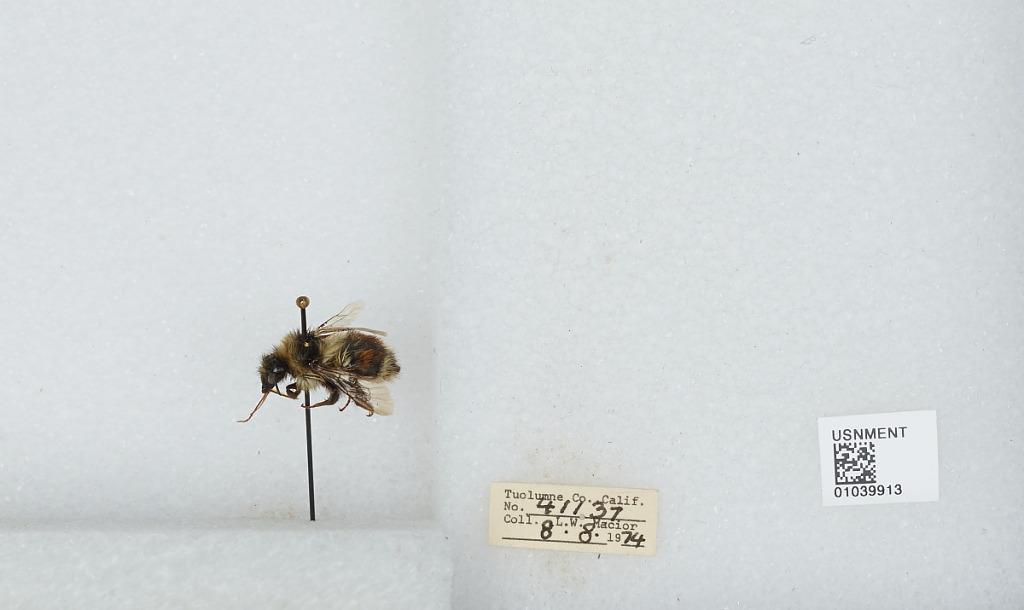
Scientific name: Bombus (Cullumanobombus) rufocinctus Cresson
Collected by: L. Macior
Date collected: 1974-8-8
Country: United States
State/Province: California
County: Tuolumne
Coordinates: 38.02, -119.93